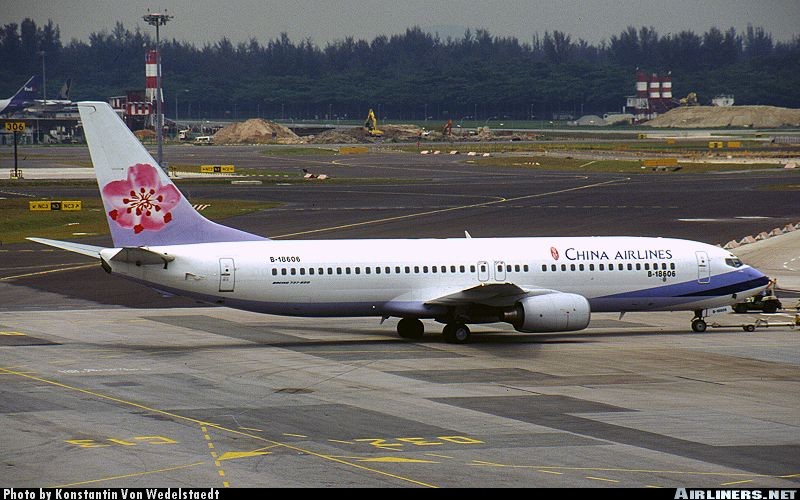
Vehicle type: Planes